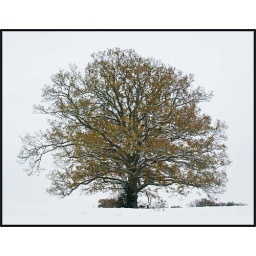
Isolated oak tree in a white landscape, Cinder Hill, Chailey, Sussex